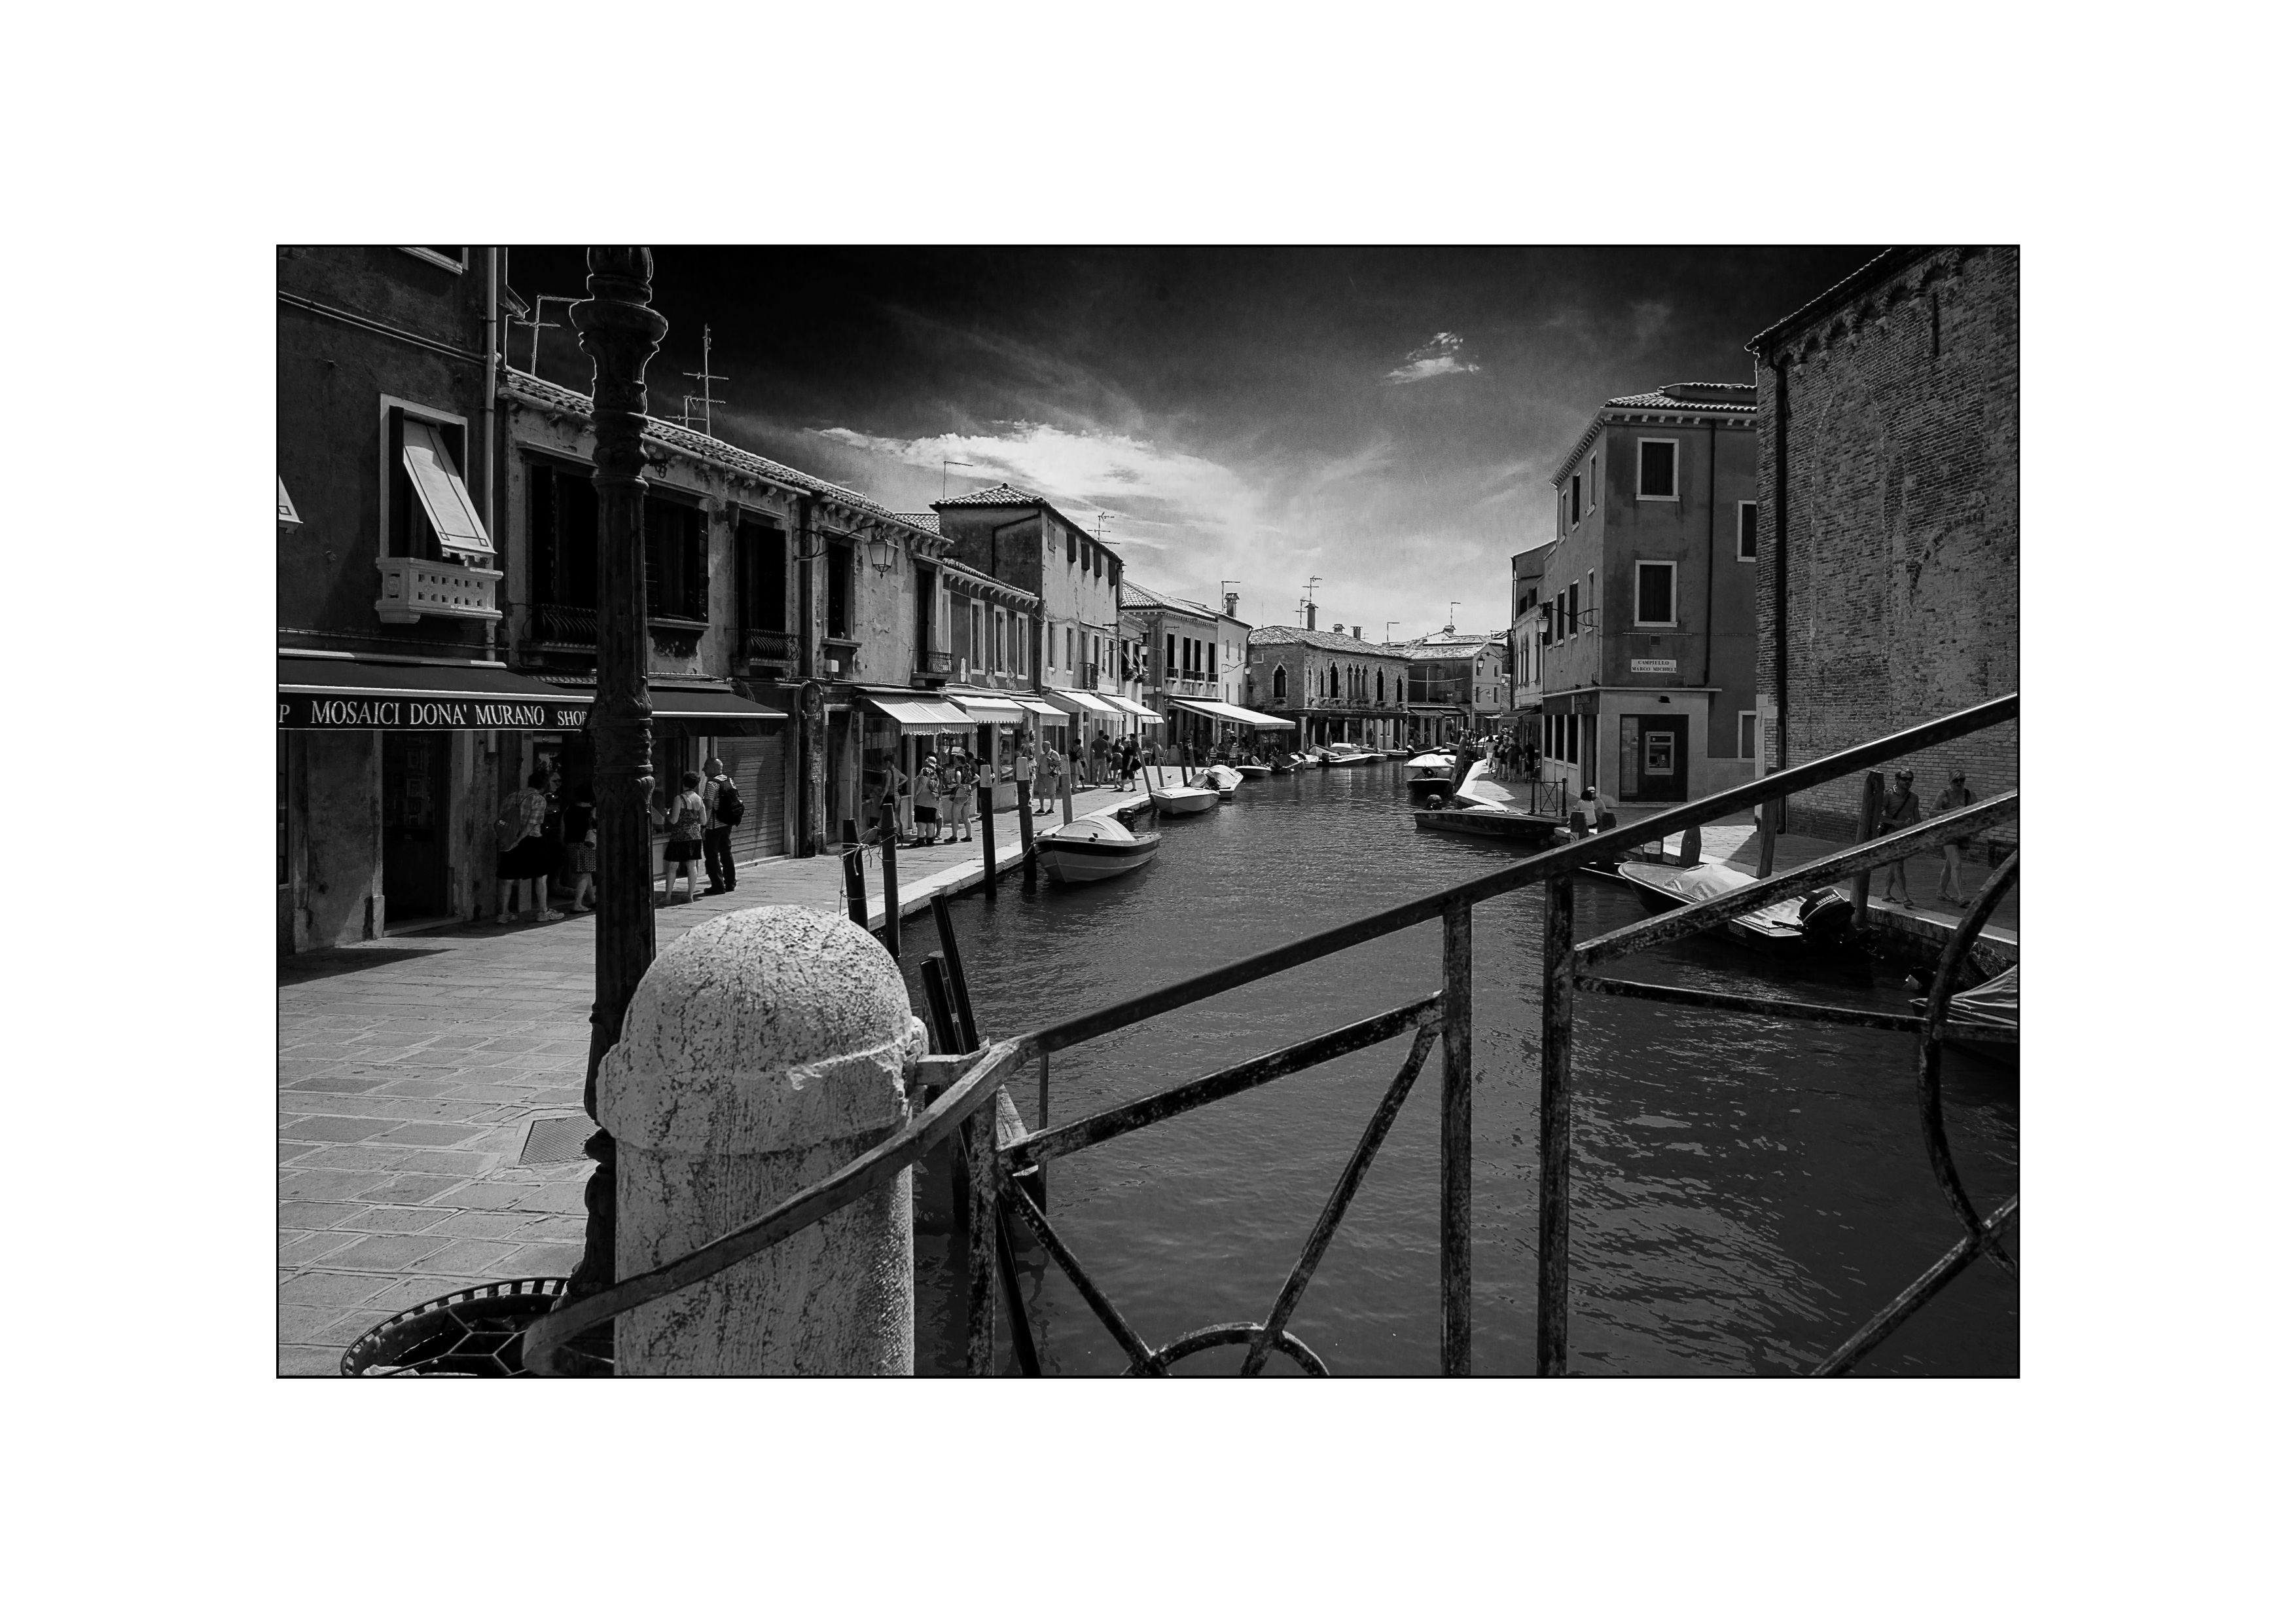
black and white, skyline, photography, holiday, italy, monochrome, black white, photograph, image, channel, burano, monochrome photography